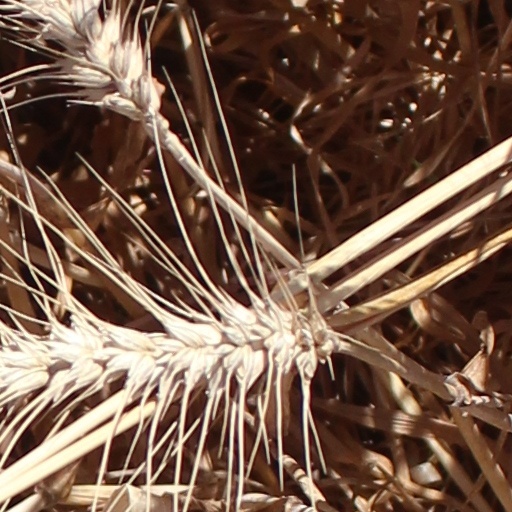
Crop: wheat